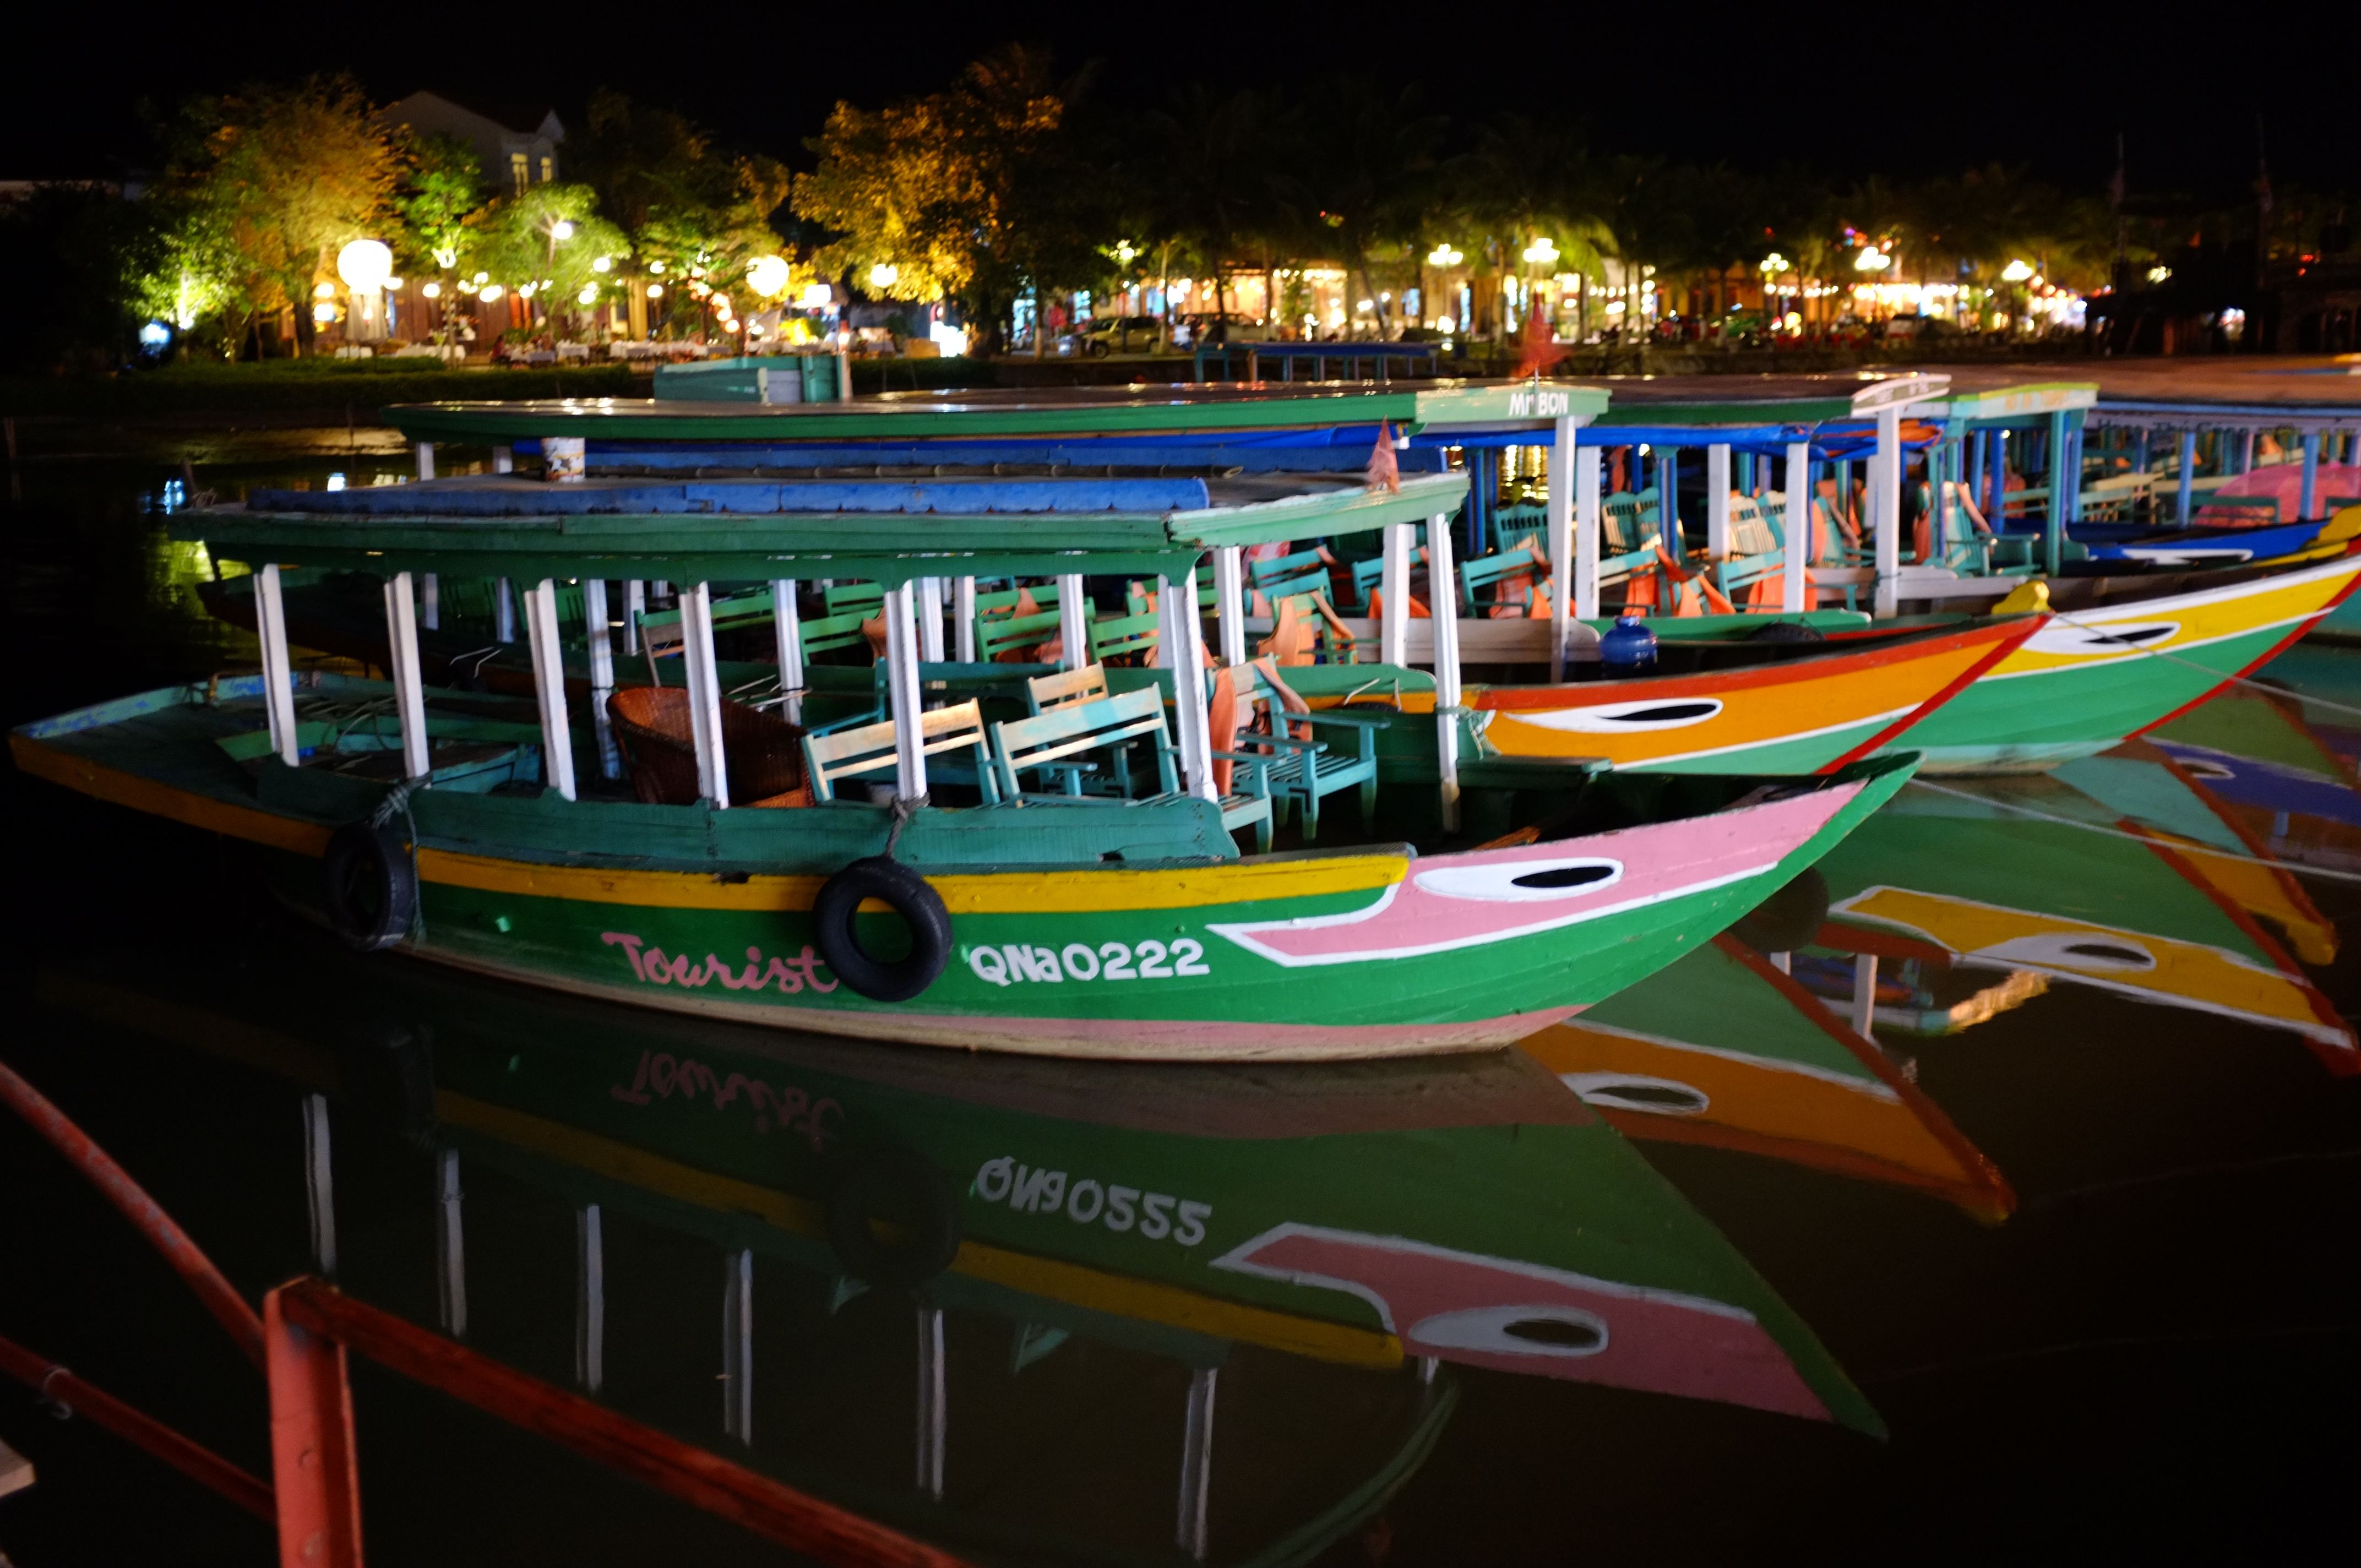
boat, night, vehicle, waterway, boating, unesco, watercraft, worldheritagesite, vietnam, kulturerbe, welterbe, hoian